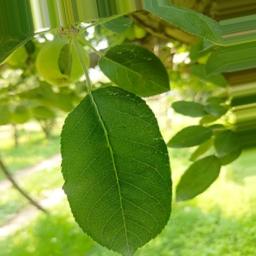
Label: Healthy